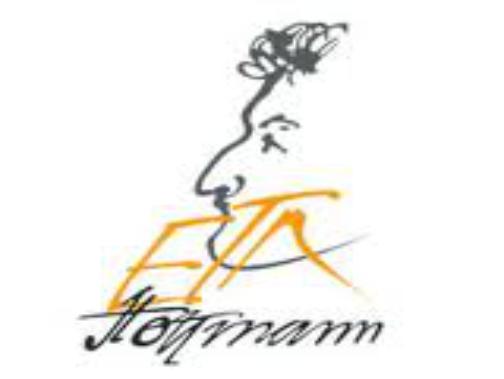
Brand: Hoffmann
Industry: Electronic